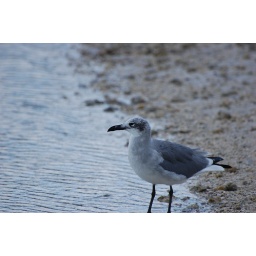
While in Islamorada we stopped at a small boat dock area where we saw this bird looking for food.